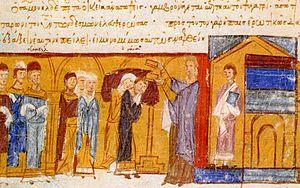
Achot Taronitès est un noble byzantin. Il est capturé par les Bulgares en 995, libéré l'année suivante et marié à Miroslava, la fille du tsar Samuel Ier de Bulgarie. Il est nommé gouverneur de Dyrrachium par celui-ci. Là, il fuit avec sa femme vers Constantinople en faisant en sorte que la ville de Dyrrachium redevienne byzantine.
Une patricienne à ceinture ou patricienne zōstē est une dignité aulique byzantine réservée exclusivement à la femme qui est la principale collaboratrice de l'impératrice. Occupant un très haut rang dans la hiérarchie, sa titulaire est la première femme de la cour après l'impératrice. Le titre est attesté du IXᵉ au XIIᵉ siècle, mais peu de titulaires sont connues.